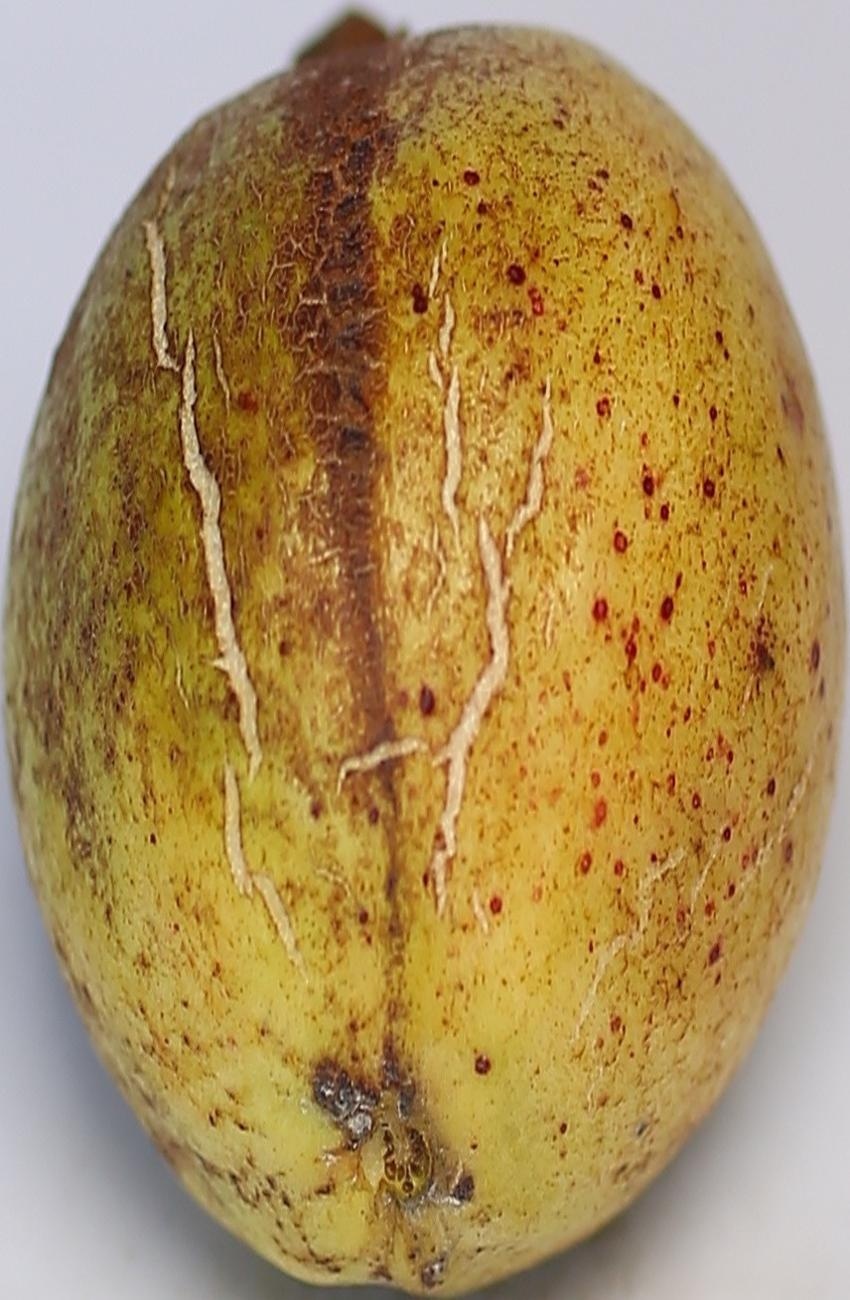
Maturity: ripe
Variety: thadhrami